Walton-on-Thames Cemetery

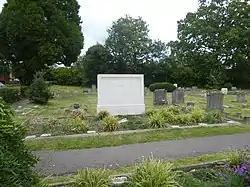
Selection of planting, graves and the New Zealand War Memorial

Walton-on-Thames Cemetery is the municipal part of Walton-on-Thames's main cemeteries next to the (Anglican) parish church and facing the Methodist Church.